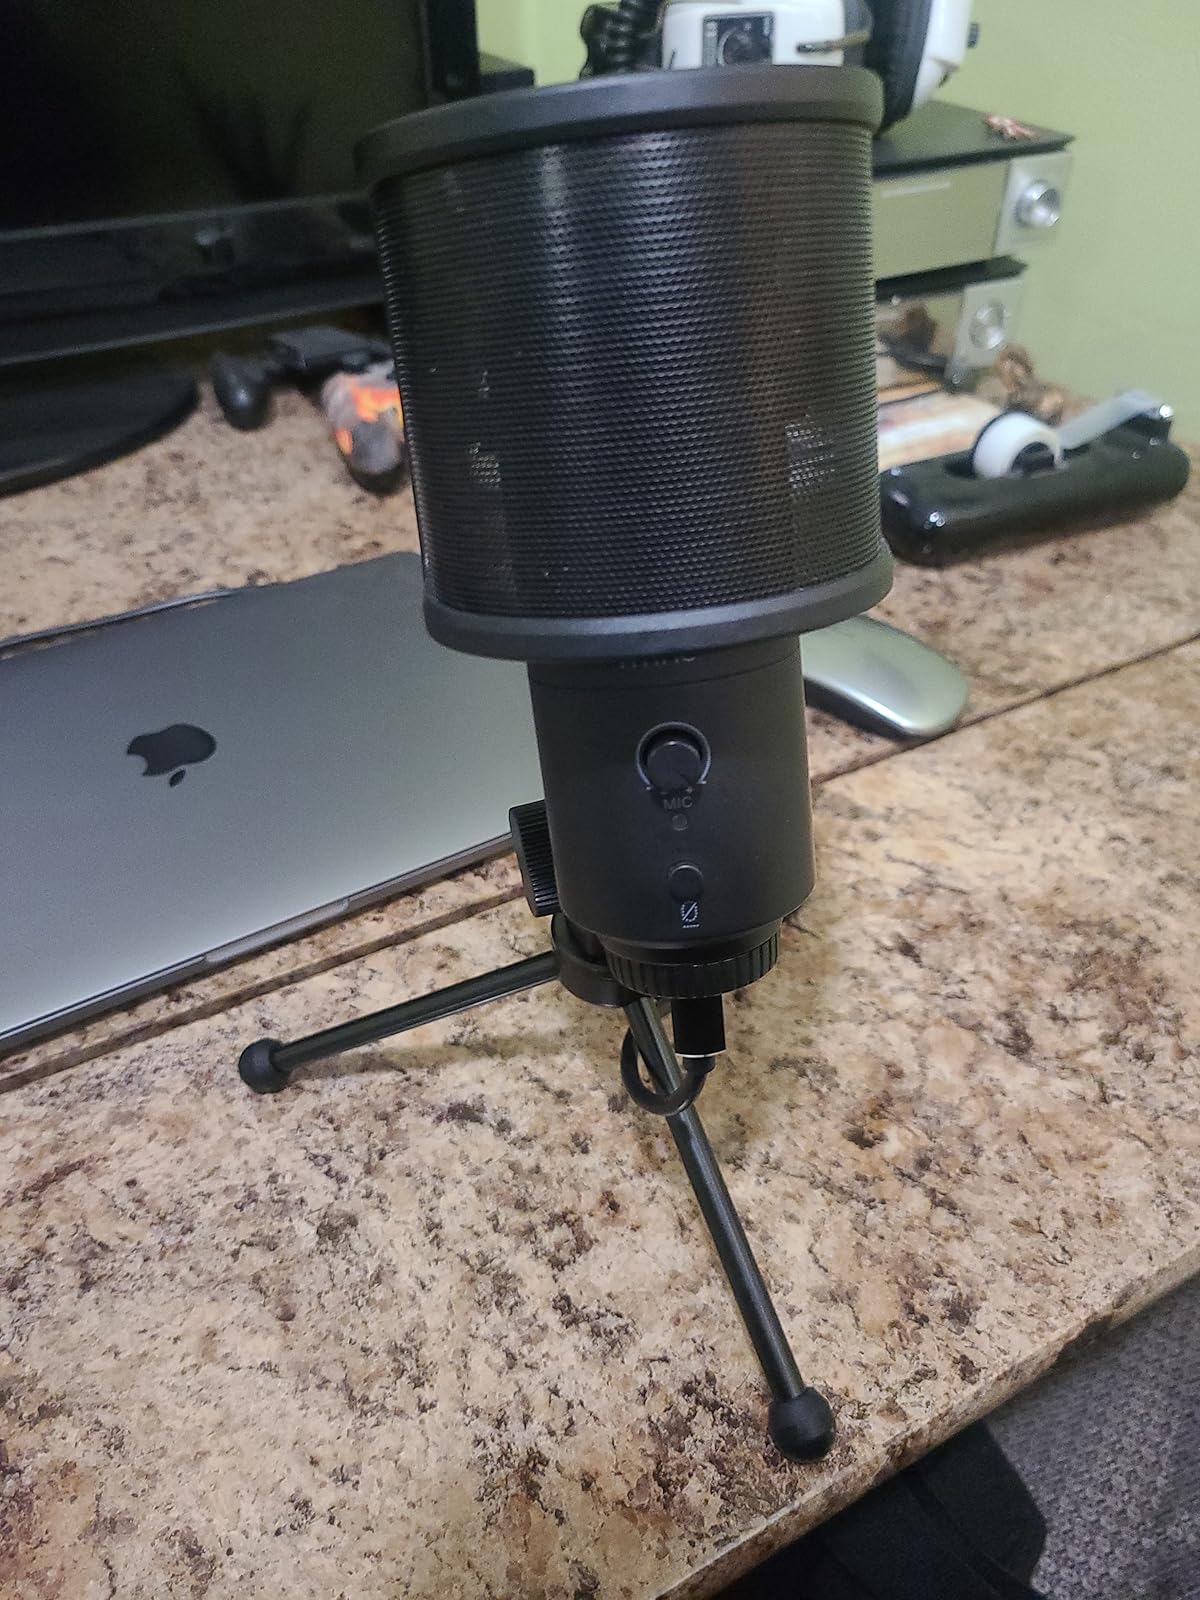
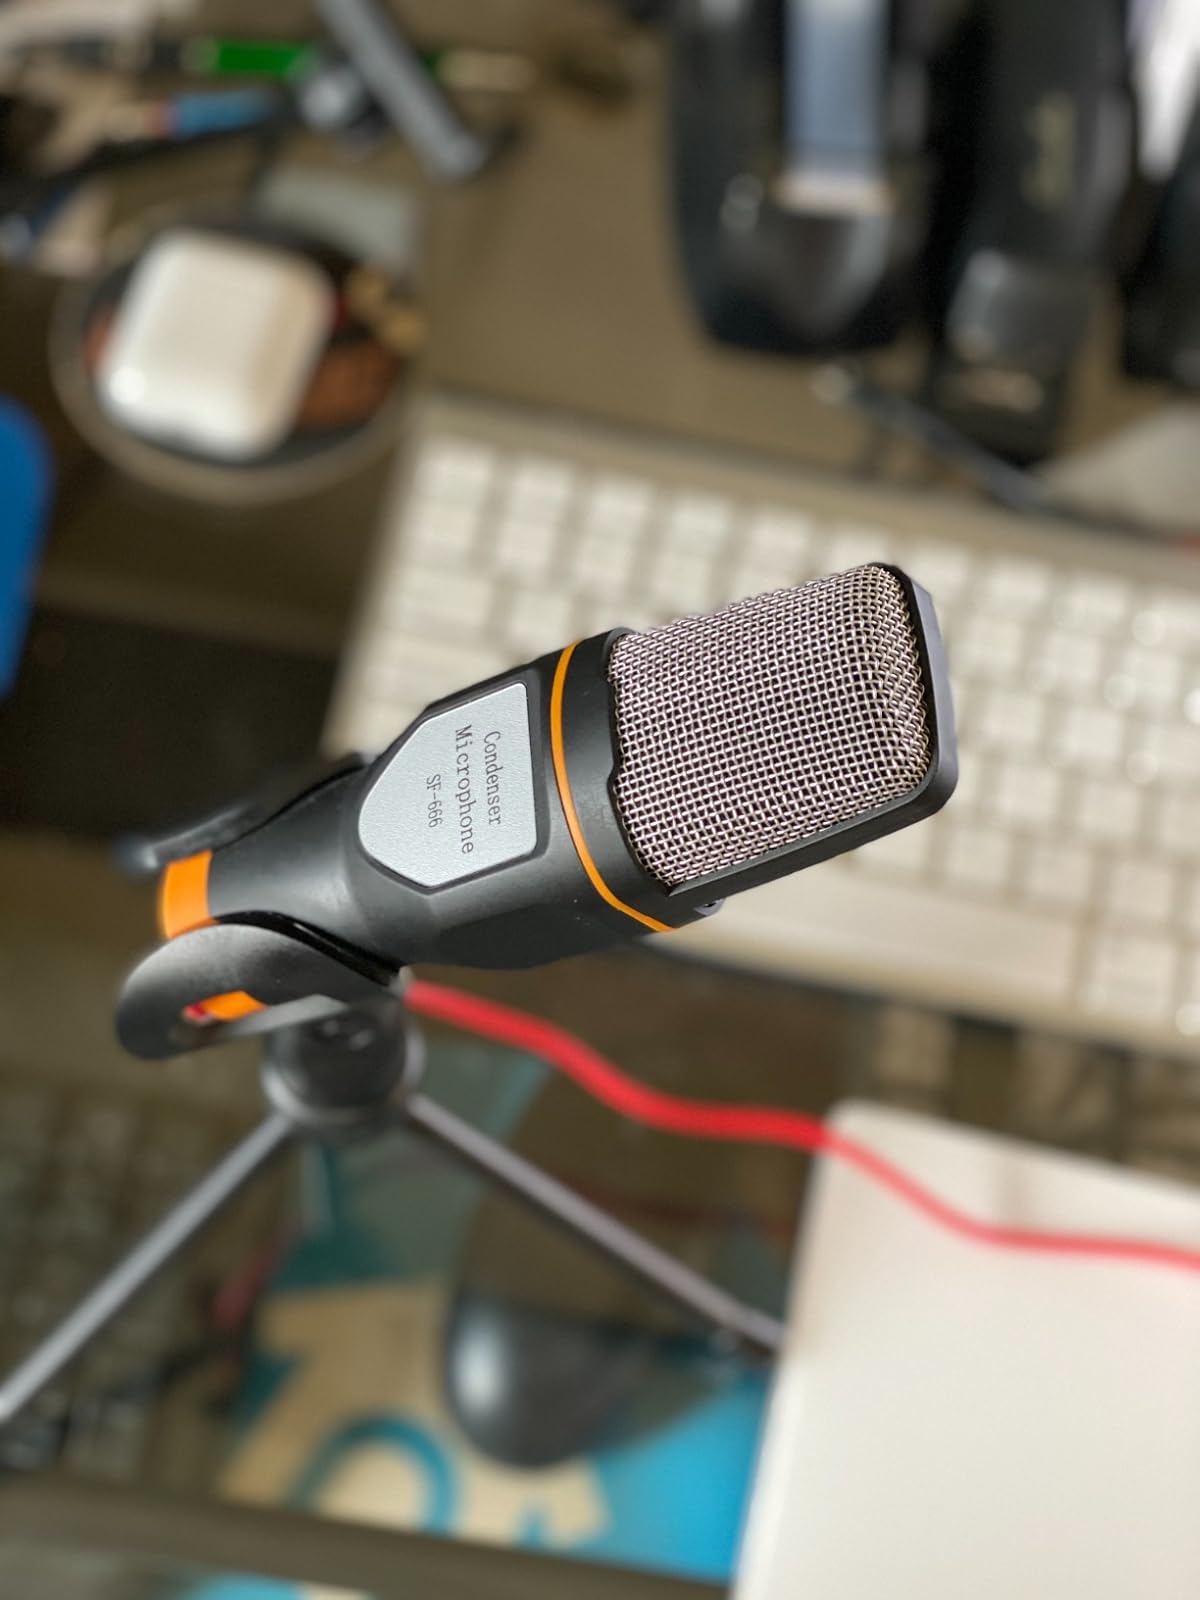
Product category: microphone
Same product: no